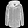
Label: Coat